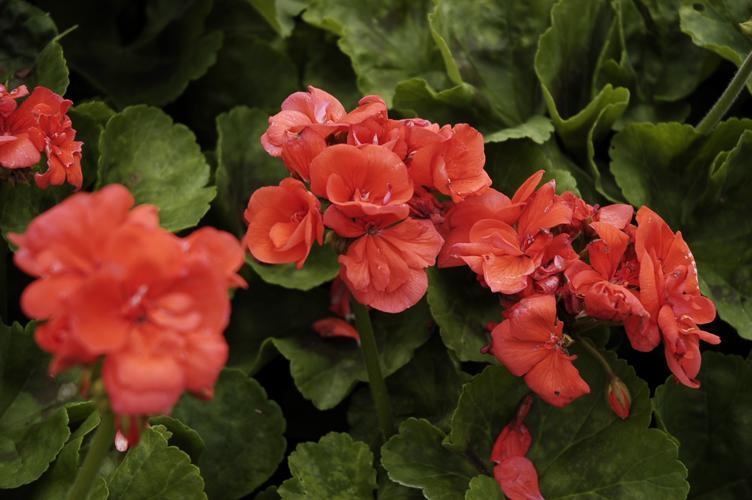
Label: geranium